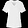
Label: Shirt